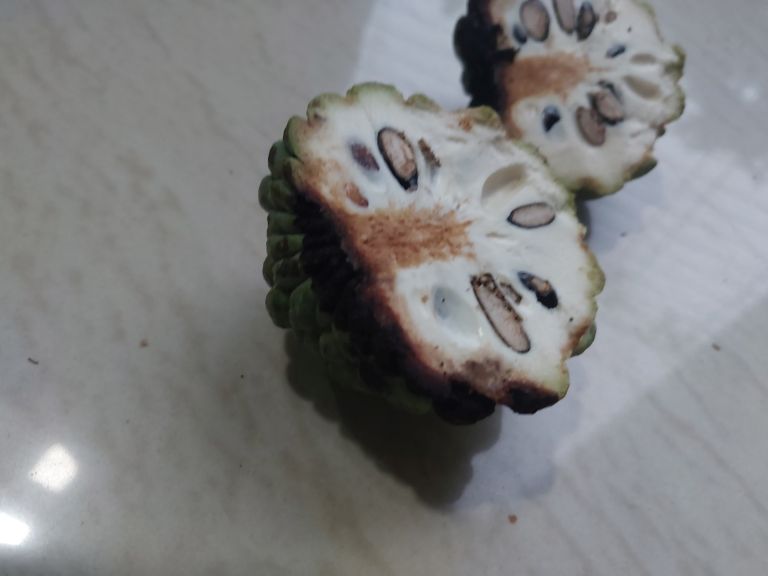
Disease label: Diplodia Rot